Good Morning Australia (1992 TV program)

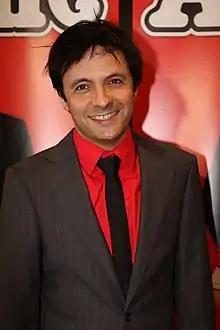
John Foreman, musical director on GMA

John Foreman was the program's musical director from the program's inception in 1992 for "GMA" until his retirement in 2004, when Mark Amato was appointed as his replacement for the final two years.